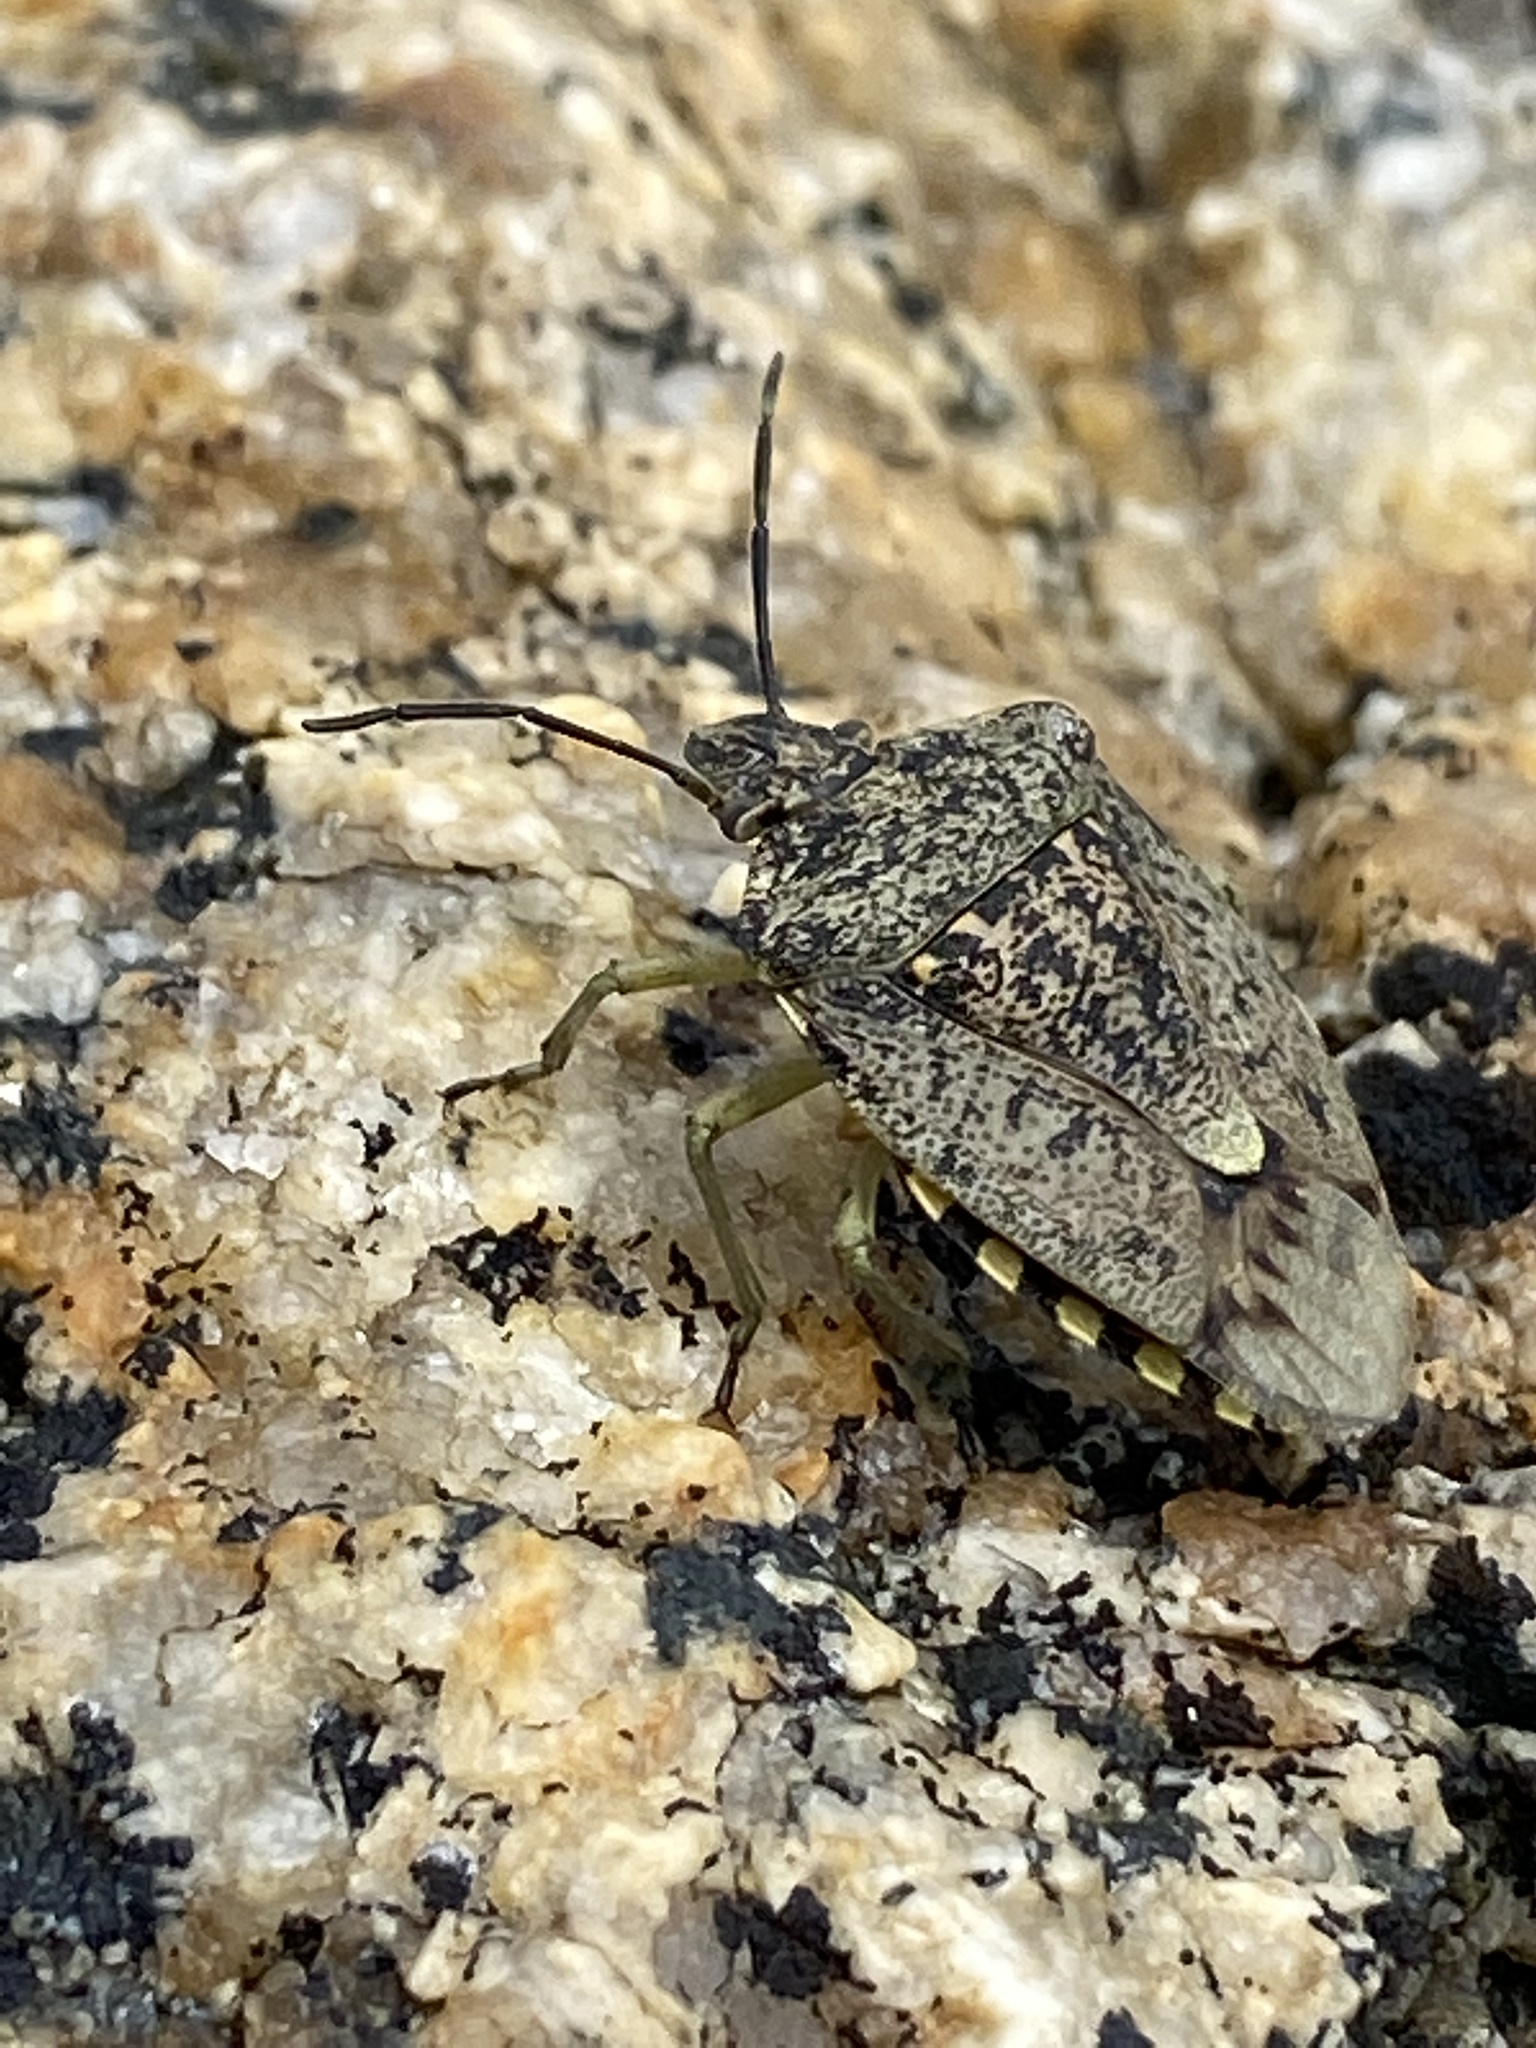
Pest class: stink_bug